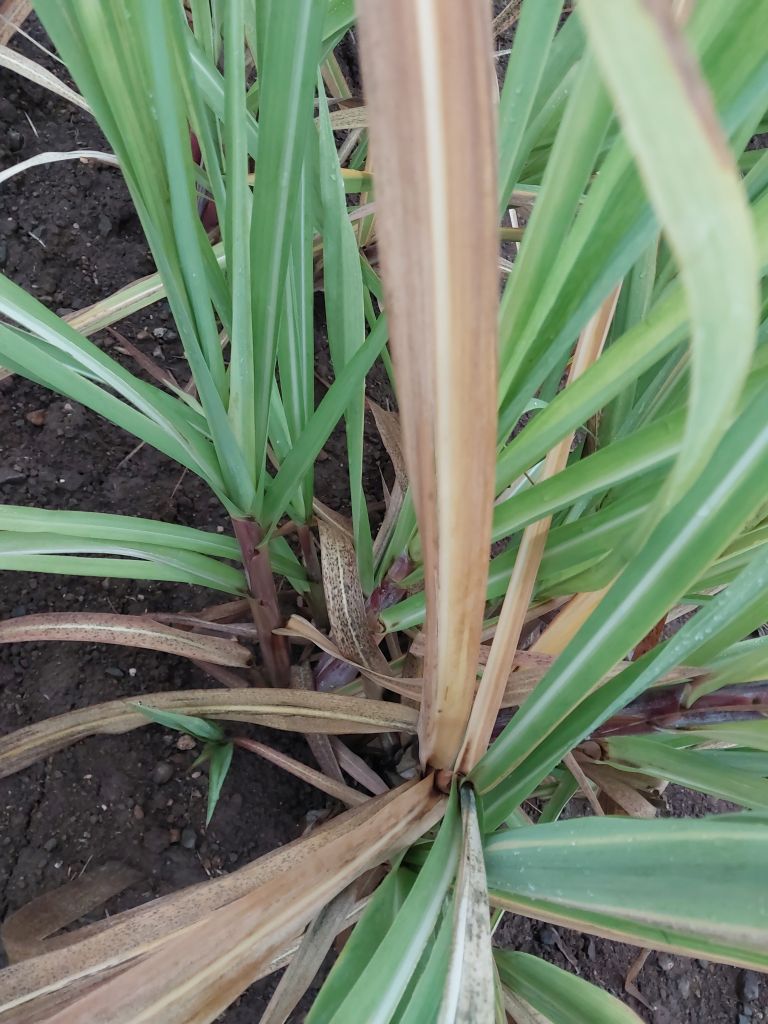
Label: BrownRust